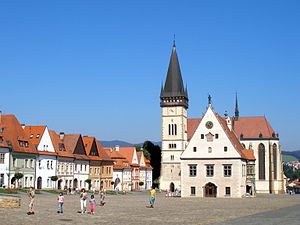
Slovakiet / Galleri
Slovakiet er en stat i Centraleuropa. Landet er omgivet af land på alle sider: Østrig, Ungarn, Ukraine, Polen og Tjekkiet.